Norwich

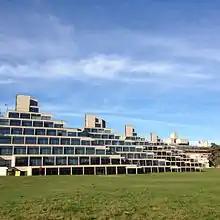
The University of East Anglia, which opened in 1963

In the early 20th century, Norwich still had several major manufacturing industries. Among them were the large-scale and bespoke manufacture of shoes (for example the Start-rite and Van Dal brands, Bowhill & Elliott and Cheney & Sons Ltd respectively), clothing, joinery (including the cabinet makers and furniture retailer Arthur Brett and Sons, which continues in business in the 21st century), structural engineering, and aircraft design and manufacture. Notable employers included Boulton & Paul, Barnards (iron founders and inventors of machine-produced wire netting), and the electrical engineers Laurence Scott and Electromotors.